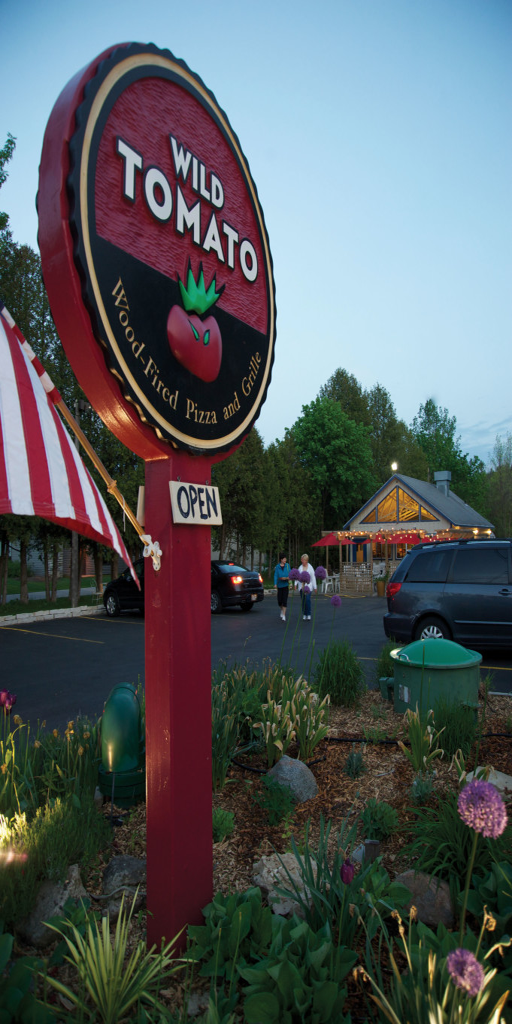
the sign is one of the most recognizable on the peninsula .